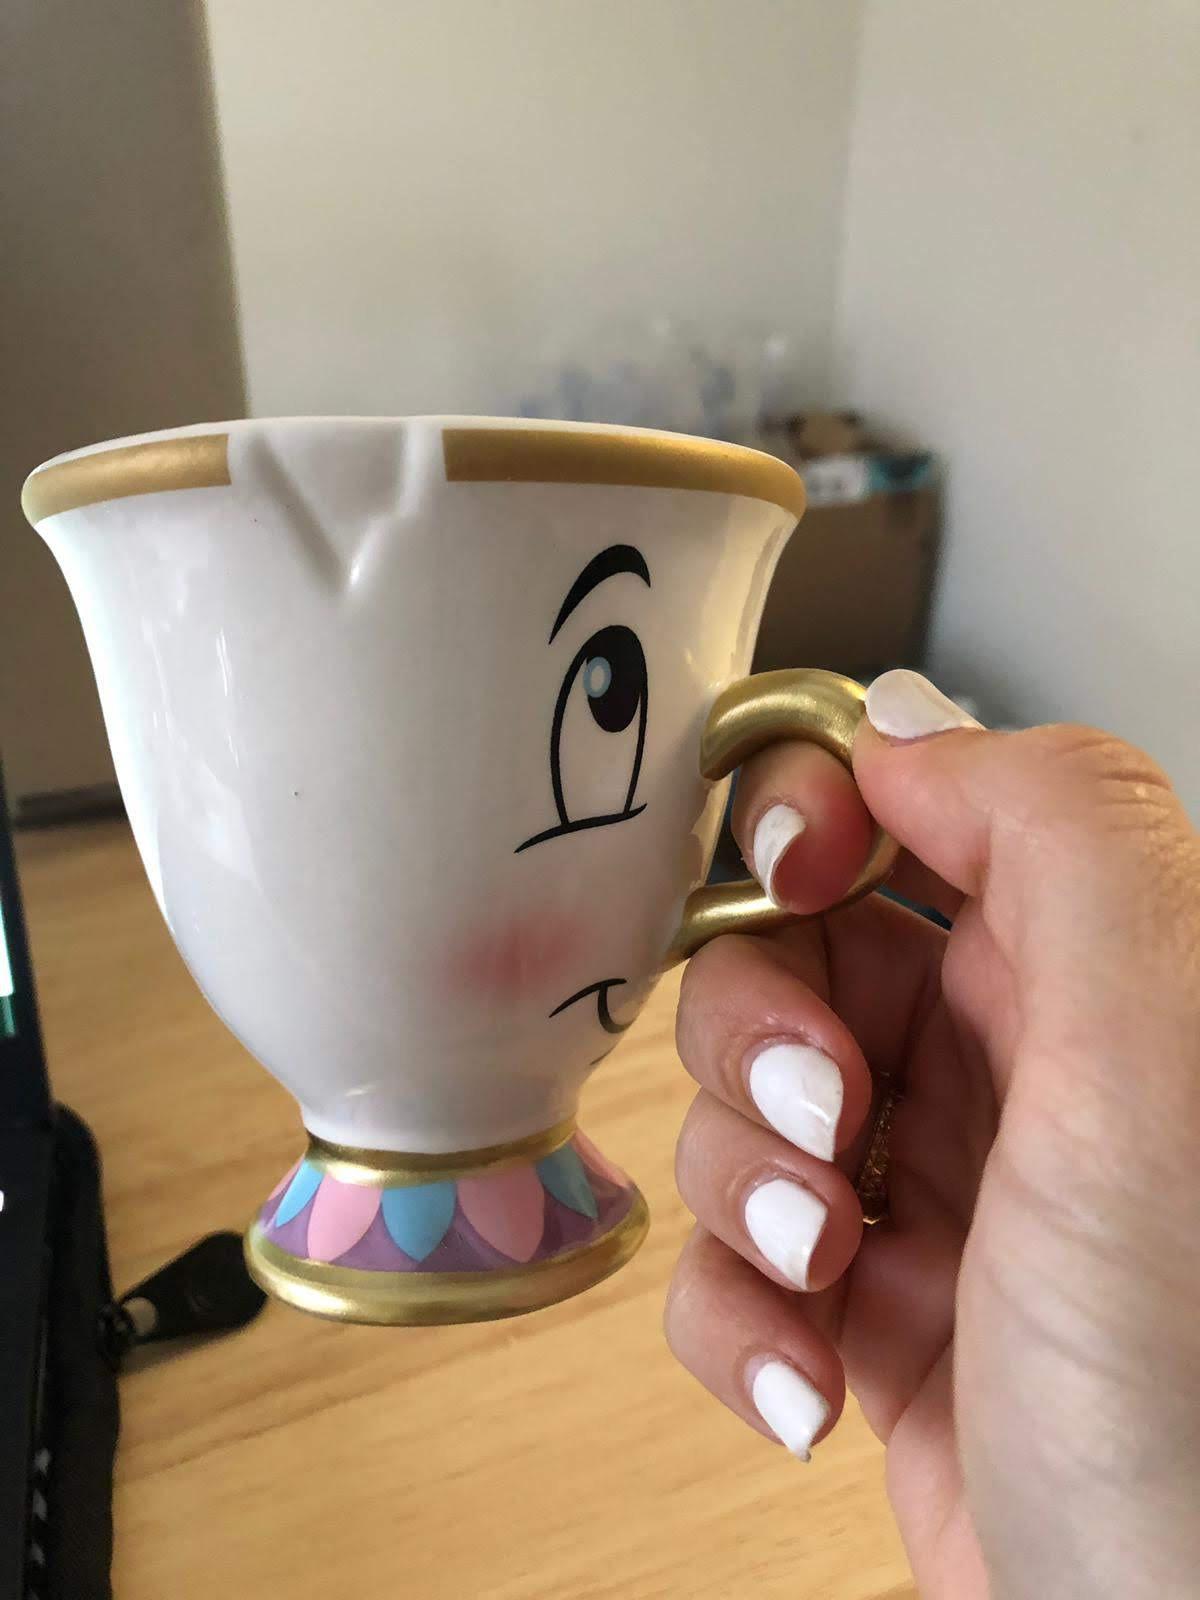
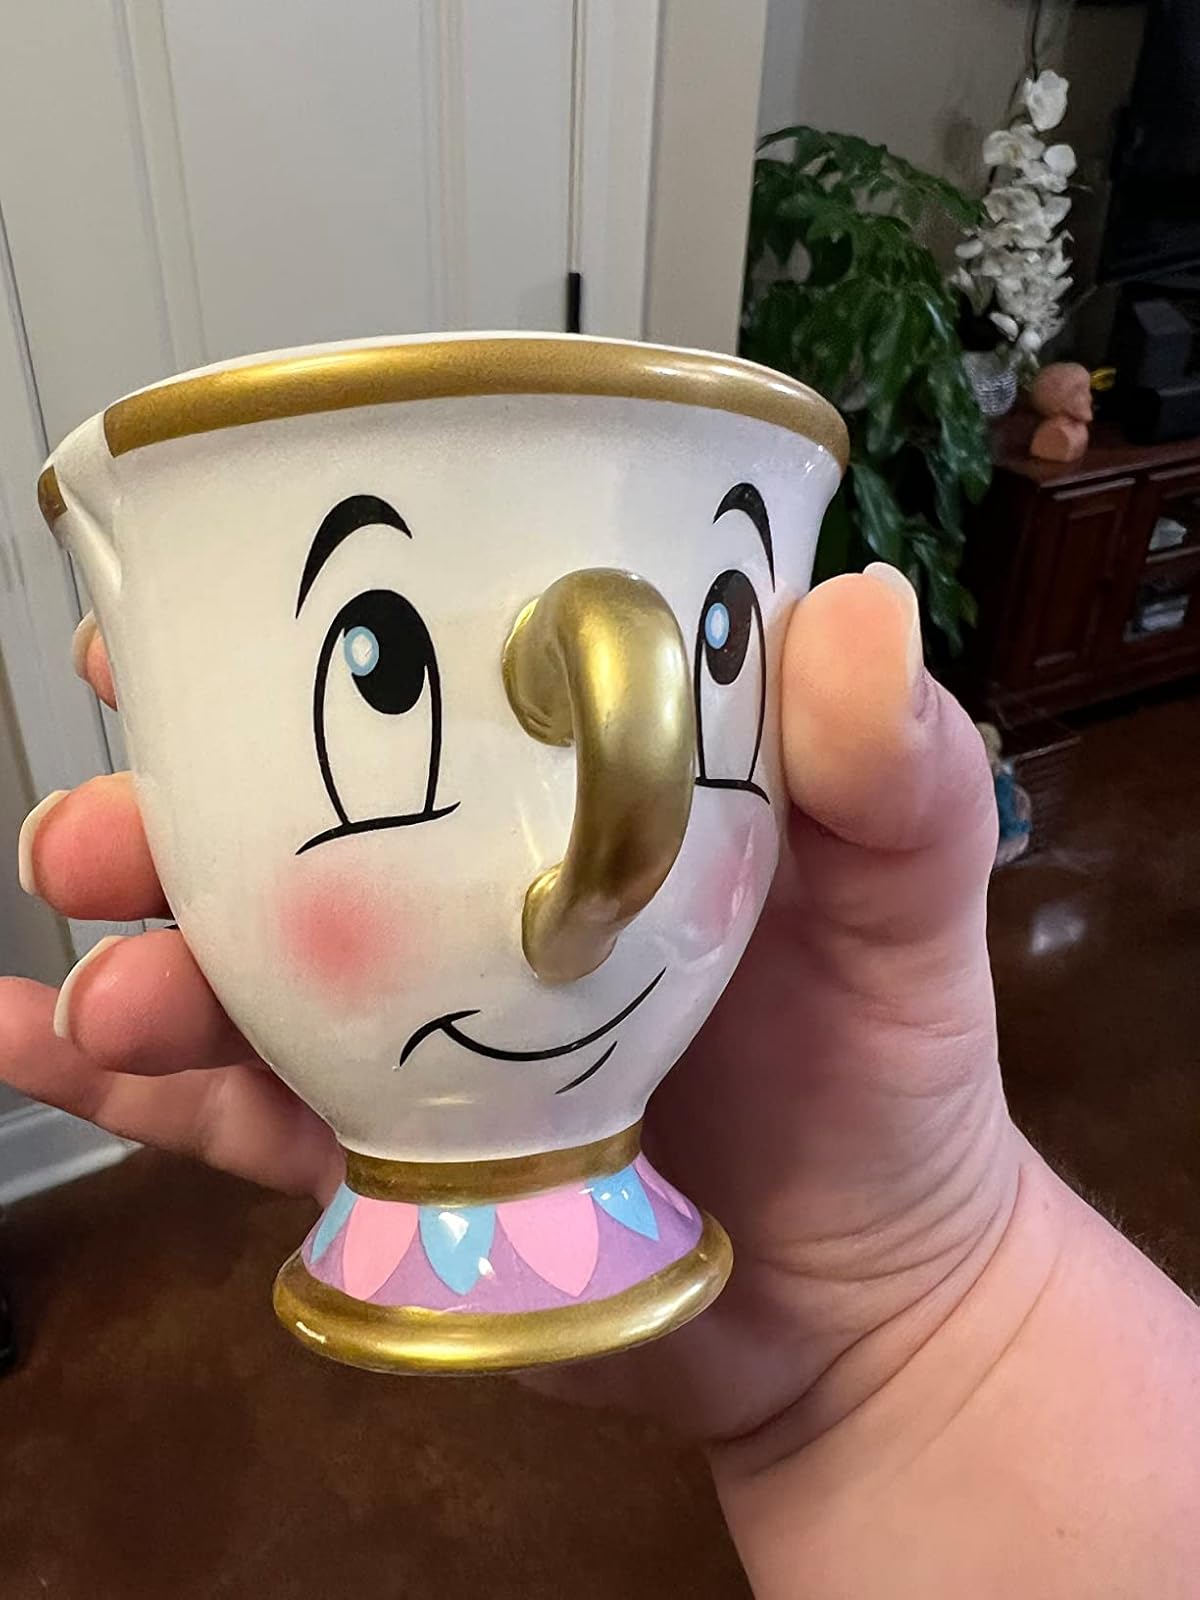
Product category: items_mug
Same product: yes